Kronebreen

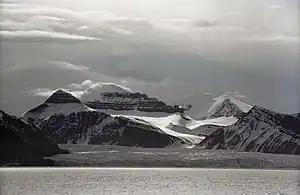
The terminus of Kronebreen and Kongsvegen glaciers, in the inner parts of Kongsfjorden

Kronebreen is a "tidewater glacier" located at the western side of Spitsbergen, Svalbard. It is one of the largest glaciers on Svalbard, draining about 690 square kilometers. The glacier moves with an average speed of two meters per day.